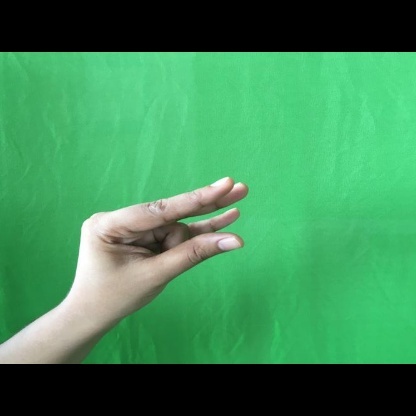
Mudra: Kangulam